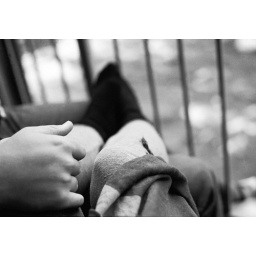
balcony over the merced river